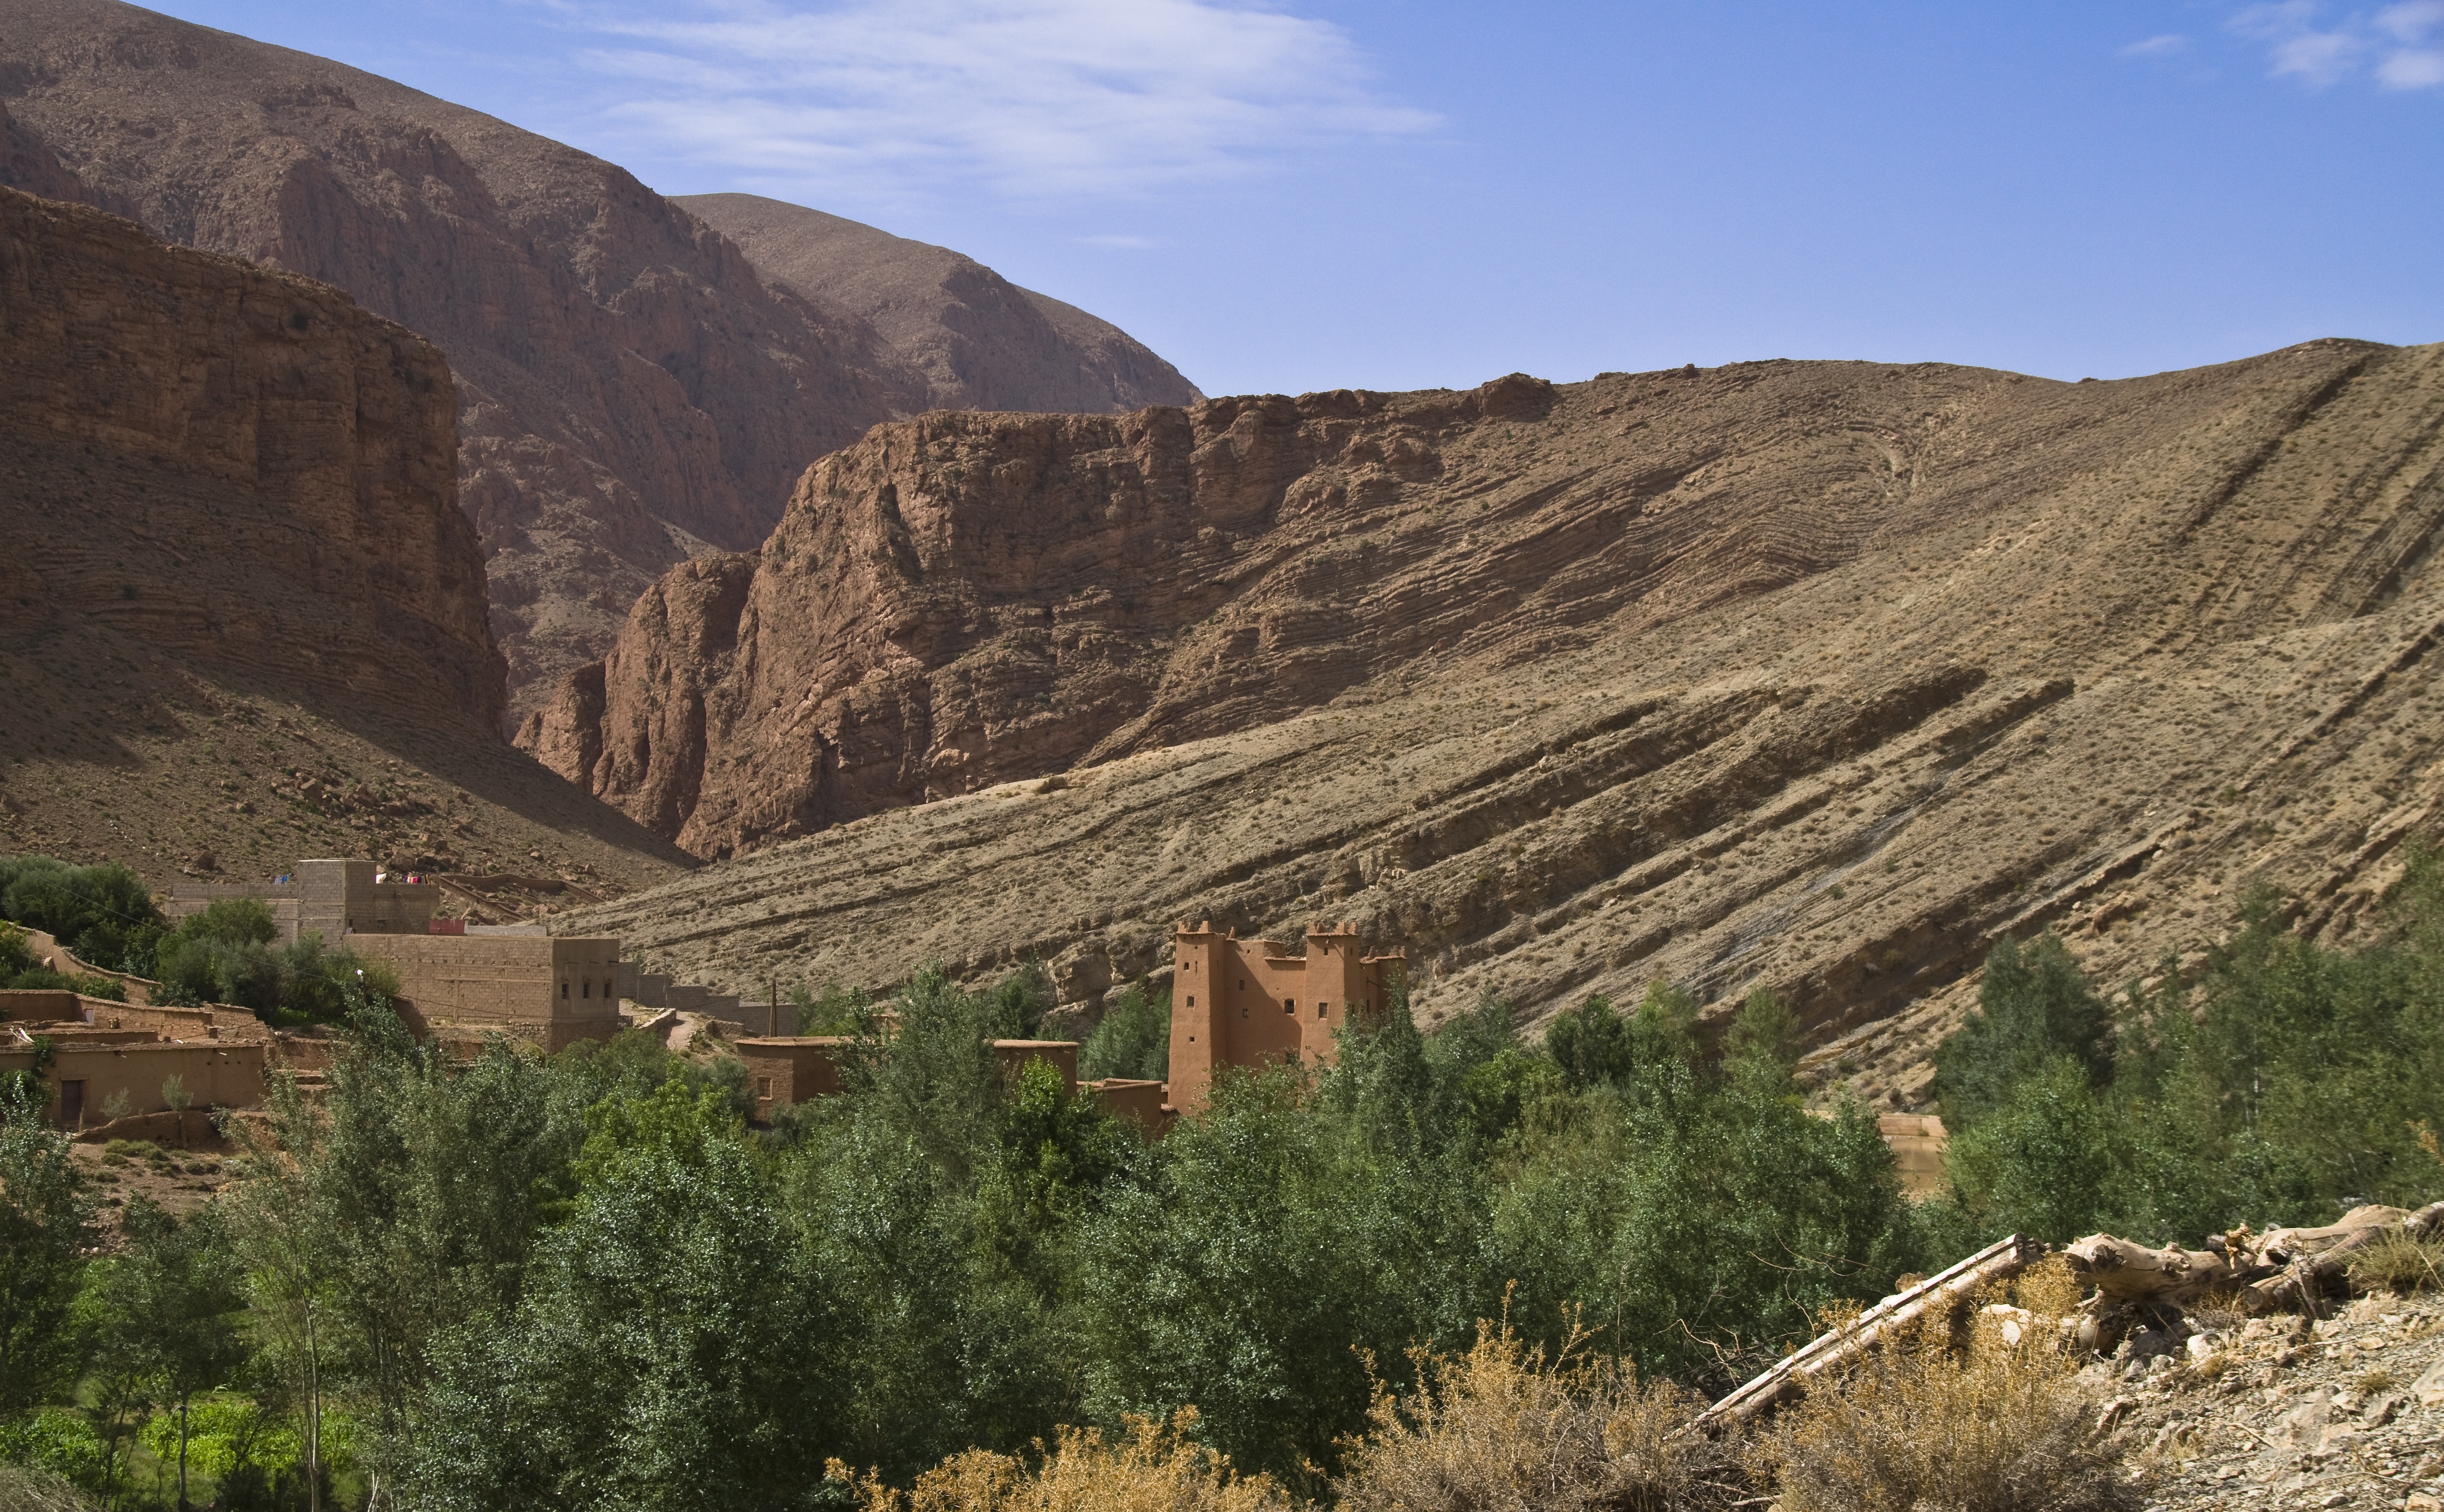
landscape, rock, mountain, hill, valley, cliff, canyon, terrain, ridge, geology, badlands, plateau, morocco, high mountains, ecosystem, wadi, landform, gorges du dades, dades gorge, geographical feature, mountainous landforms